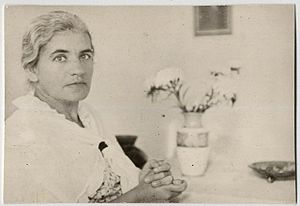
Zenta Mauriņa
Zenta Mauriņa (1930)
Zenta Mauriņa var en lettisk forfatter, essayist og filologiforsker. Hun var gift med Konstantīns Raudive.